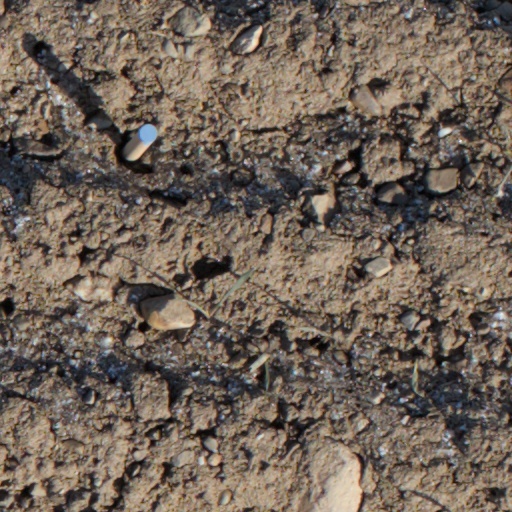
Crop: wheat